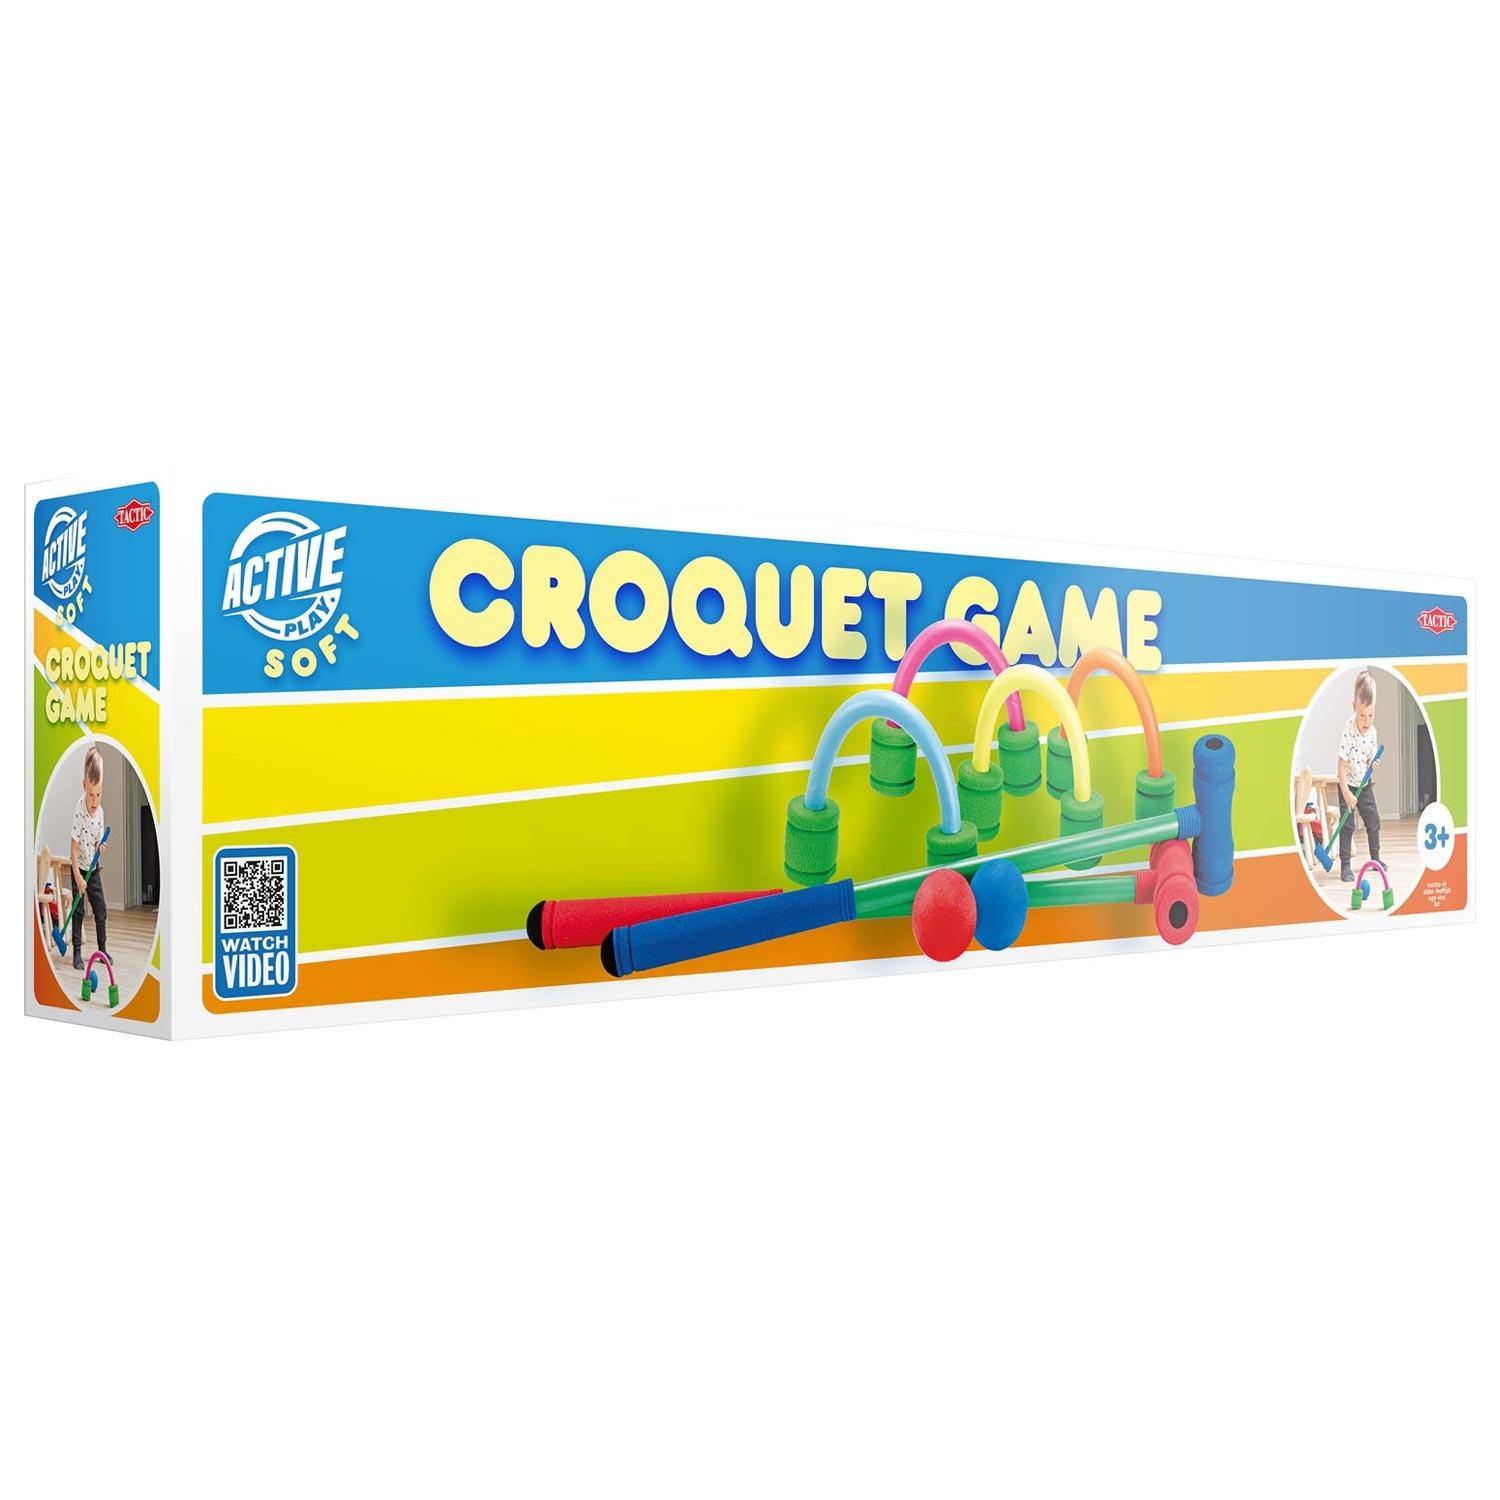
Croquet Set Soft
Zet de boogjes uit en probeer de bal er doorheen te slaan . Wie het eerste het circuit afmaakt, wint. Deze croquetset van foam is veilig om mee te spelen en geschikt voor binnen en buiten! Inhoud: - 2 sticks - 4 boogjes - 2 ballen
Brand: Selecta
Category: Sporting Goods > Outdoor Recreation > Outdoor Games > Lawn Games > Croquet Sets